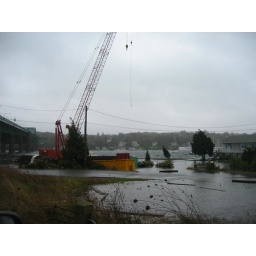
flooding under the sakonnet river bridge